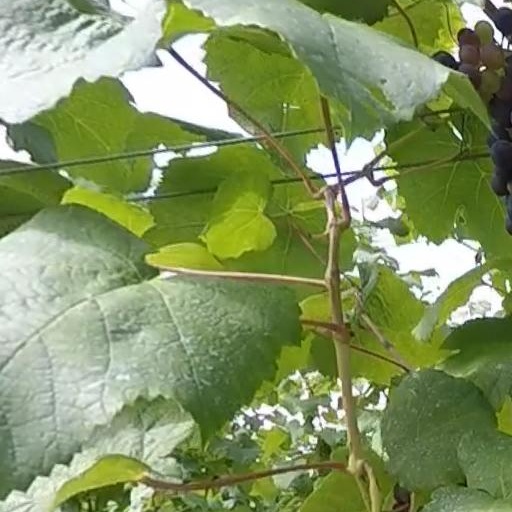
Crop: grape